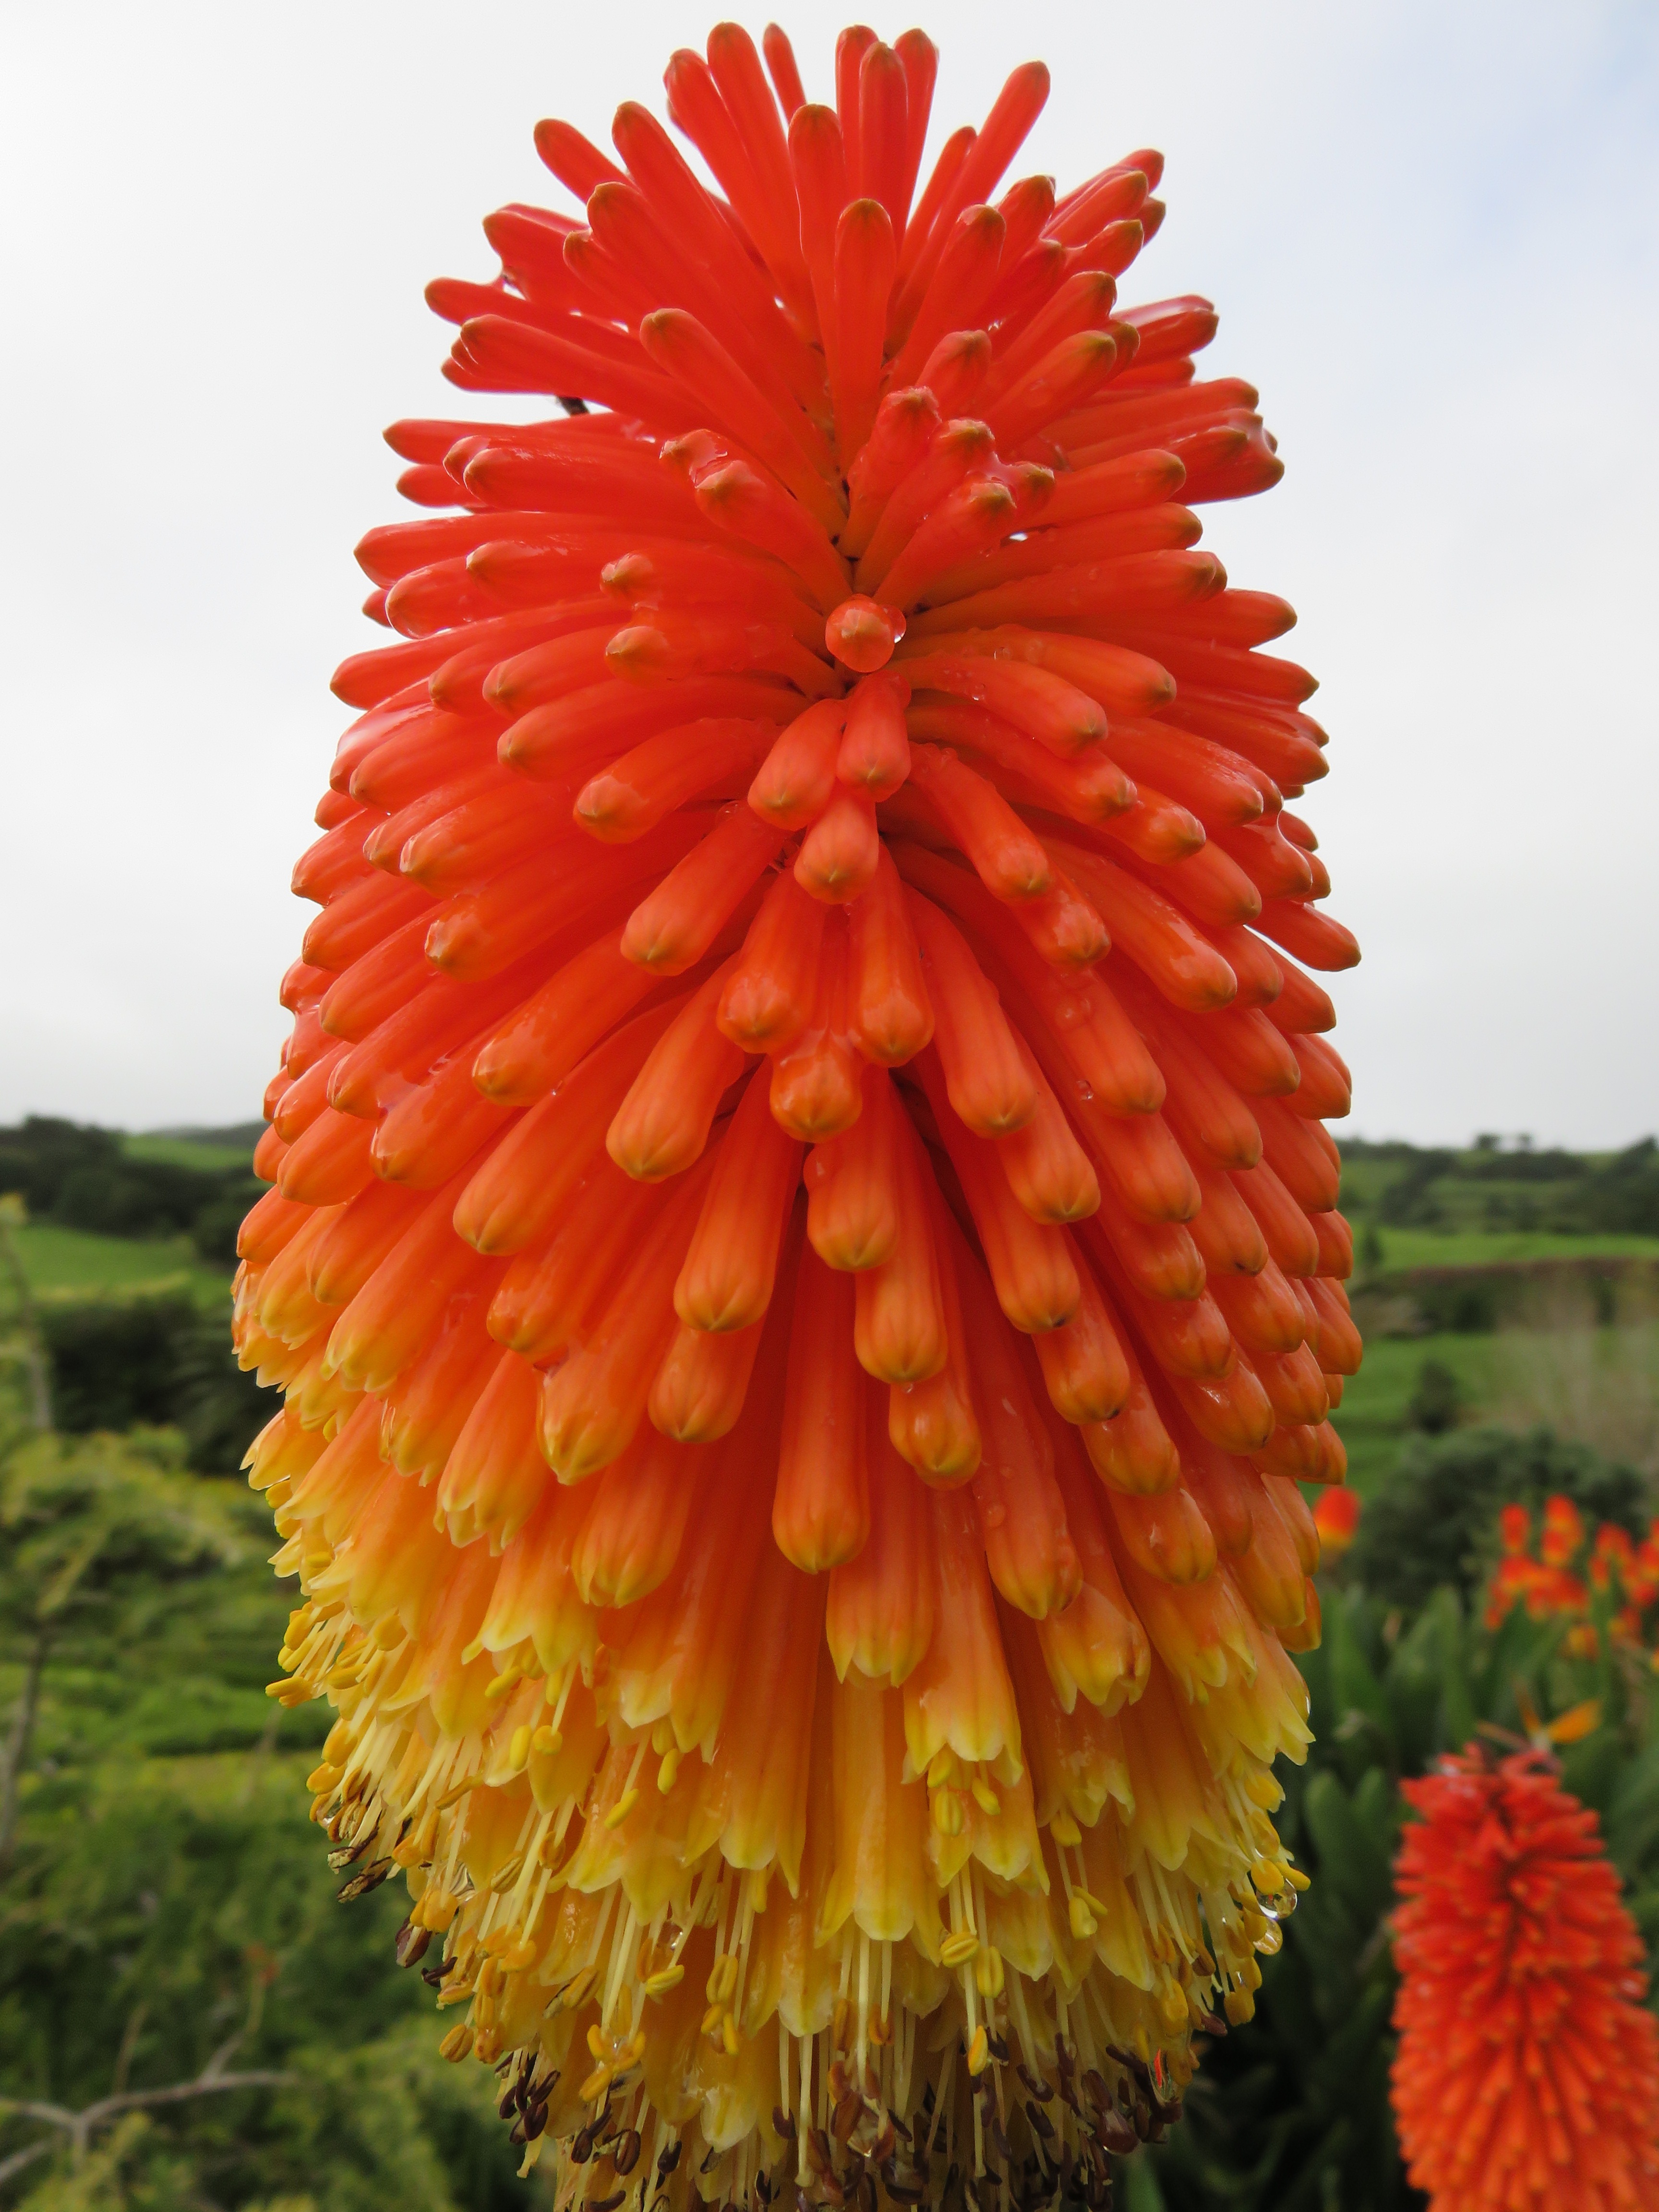
blossom, plant, flower, petal, bloom, floral, orange, botany, colorful, yellow, flora, torch, dahlia, lily, flowering plant, daisy family, torch lily, red hot poker, annual plant, land plant, kniphofia caulescens